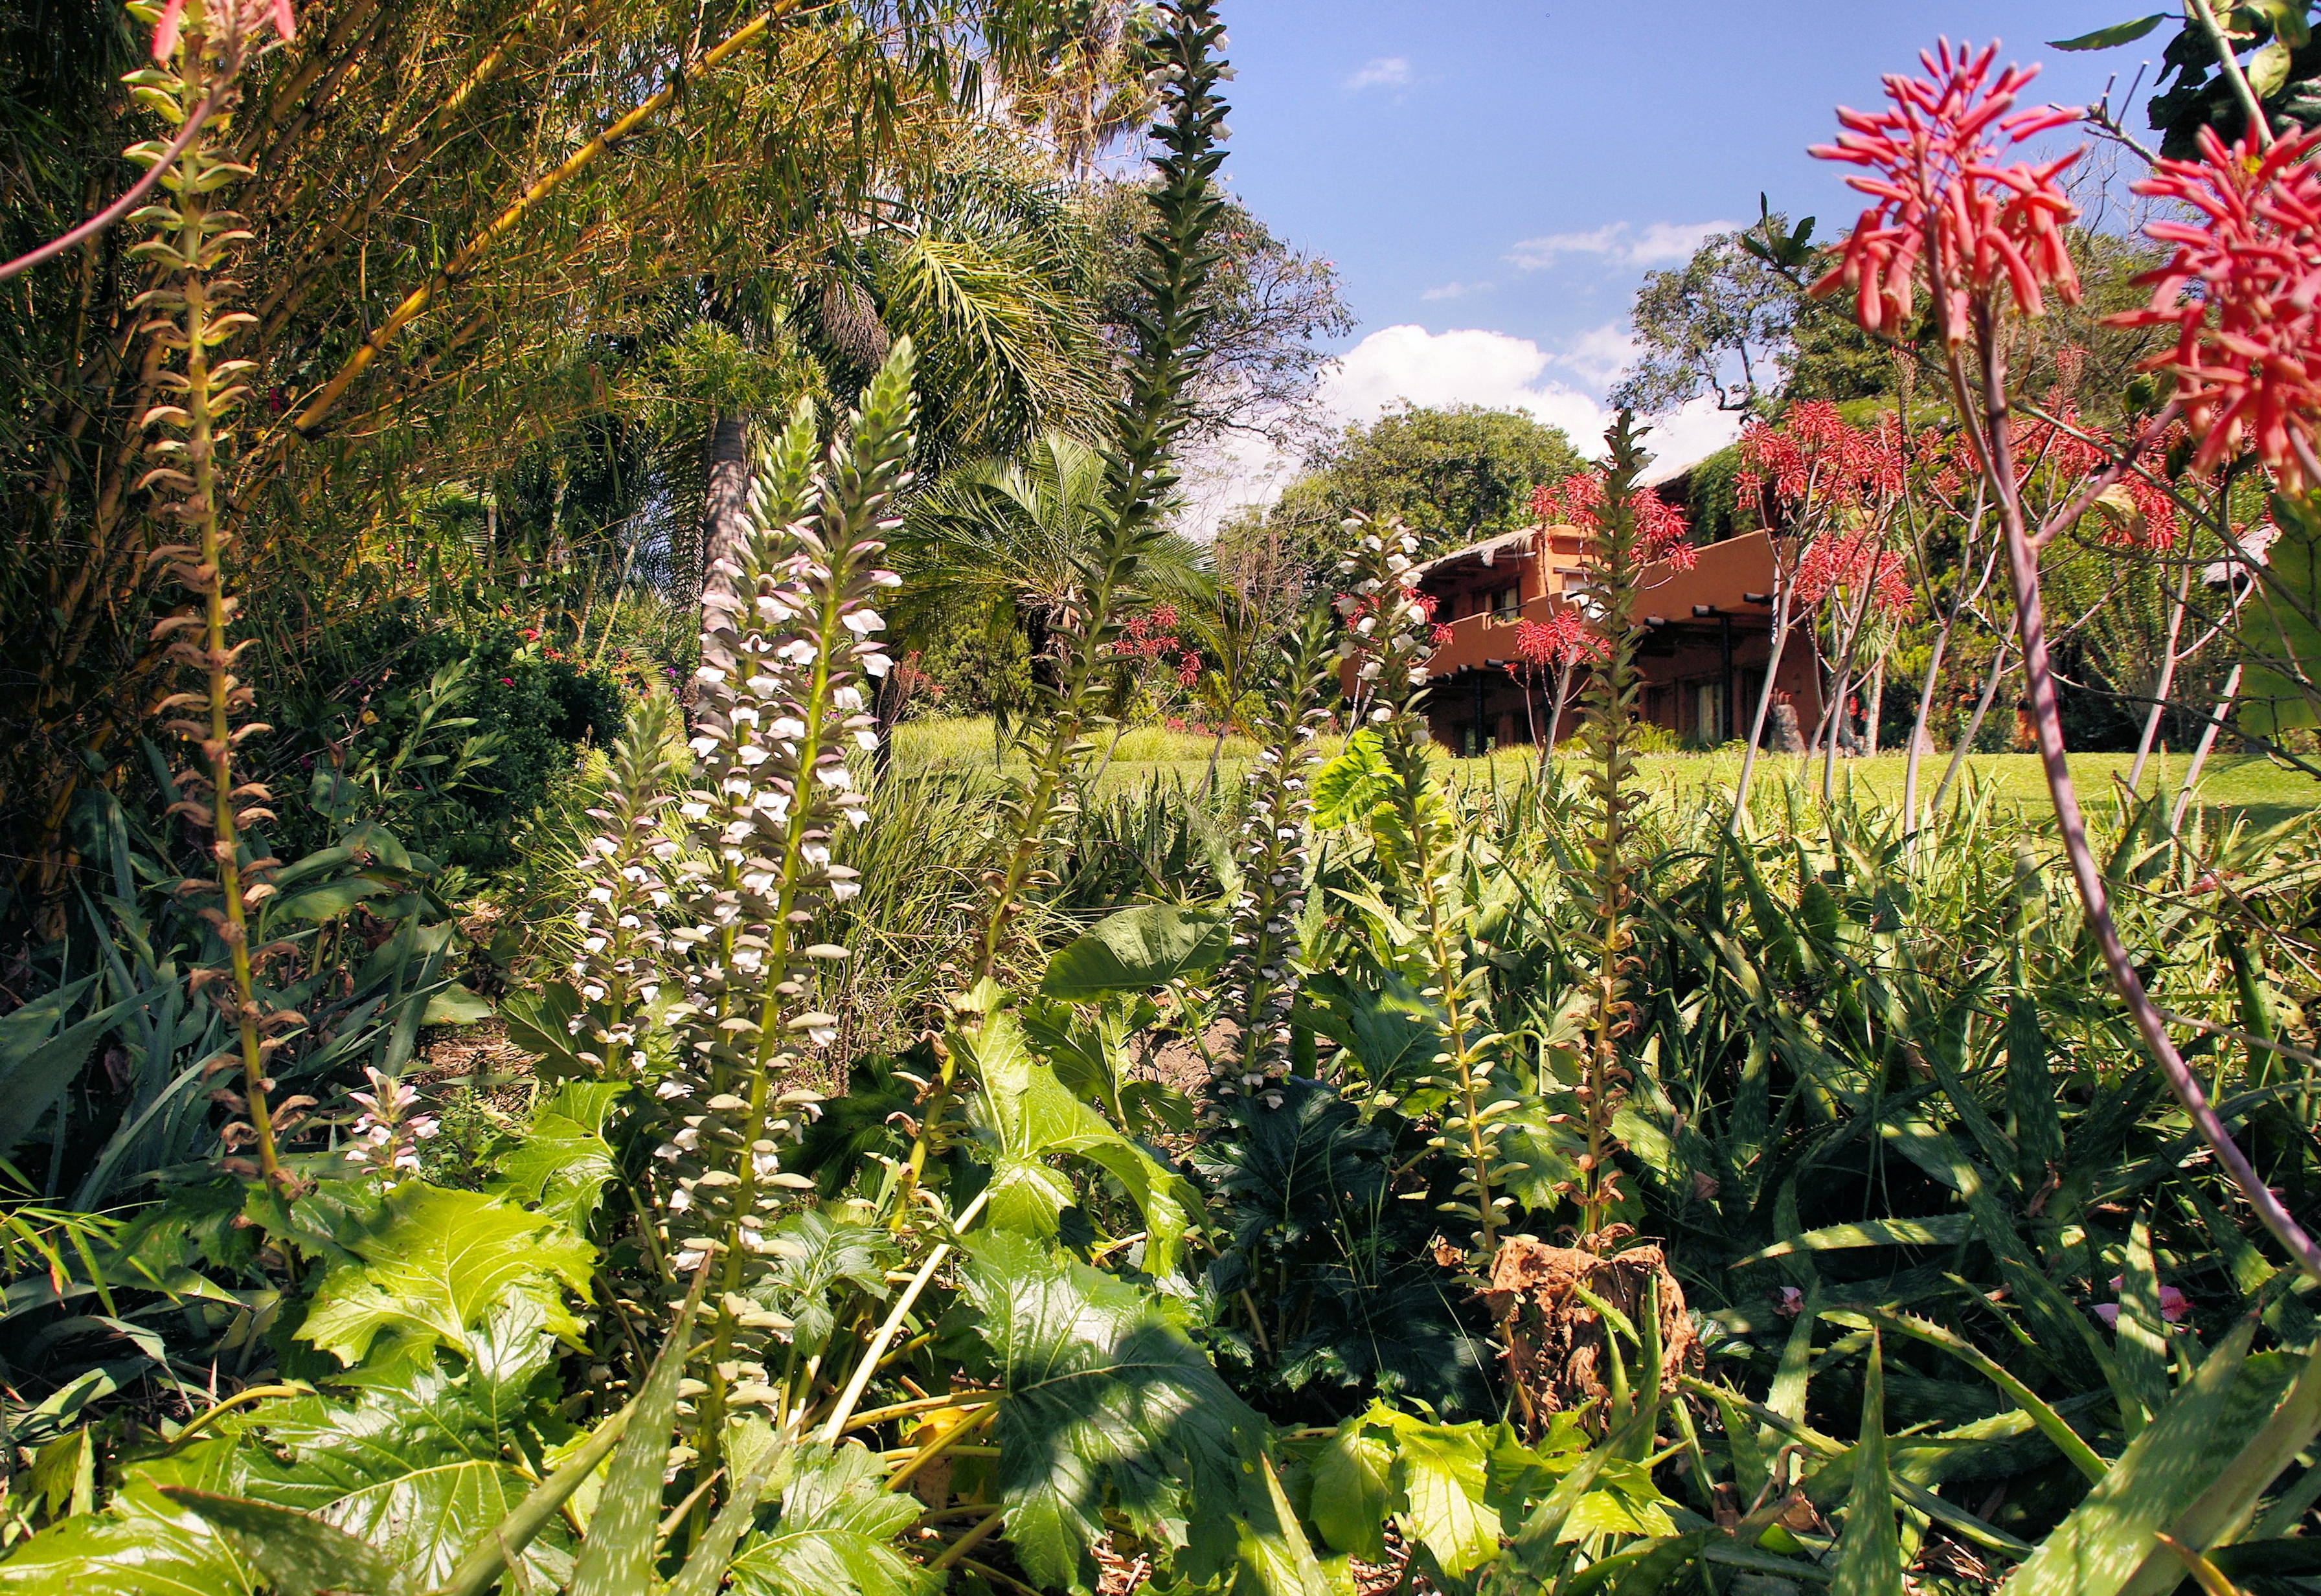
plant, flower, jungle, lush, color, botany, agriculture, garden, flora, plants, wildflower, vegetation, shrub, rainforest, botanical garden, exotic, guatemala, flowering plant, land plant, arecales